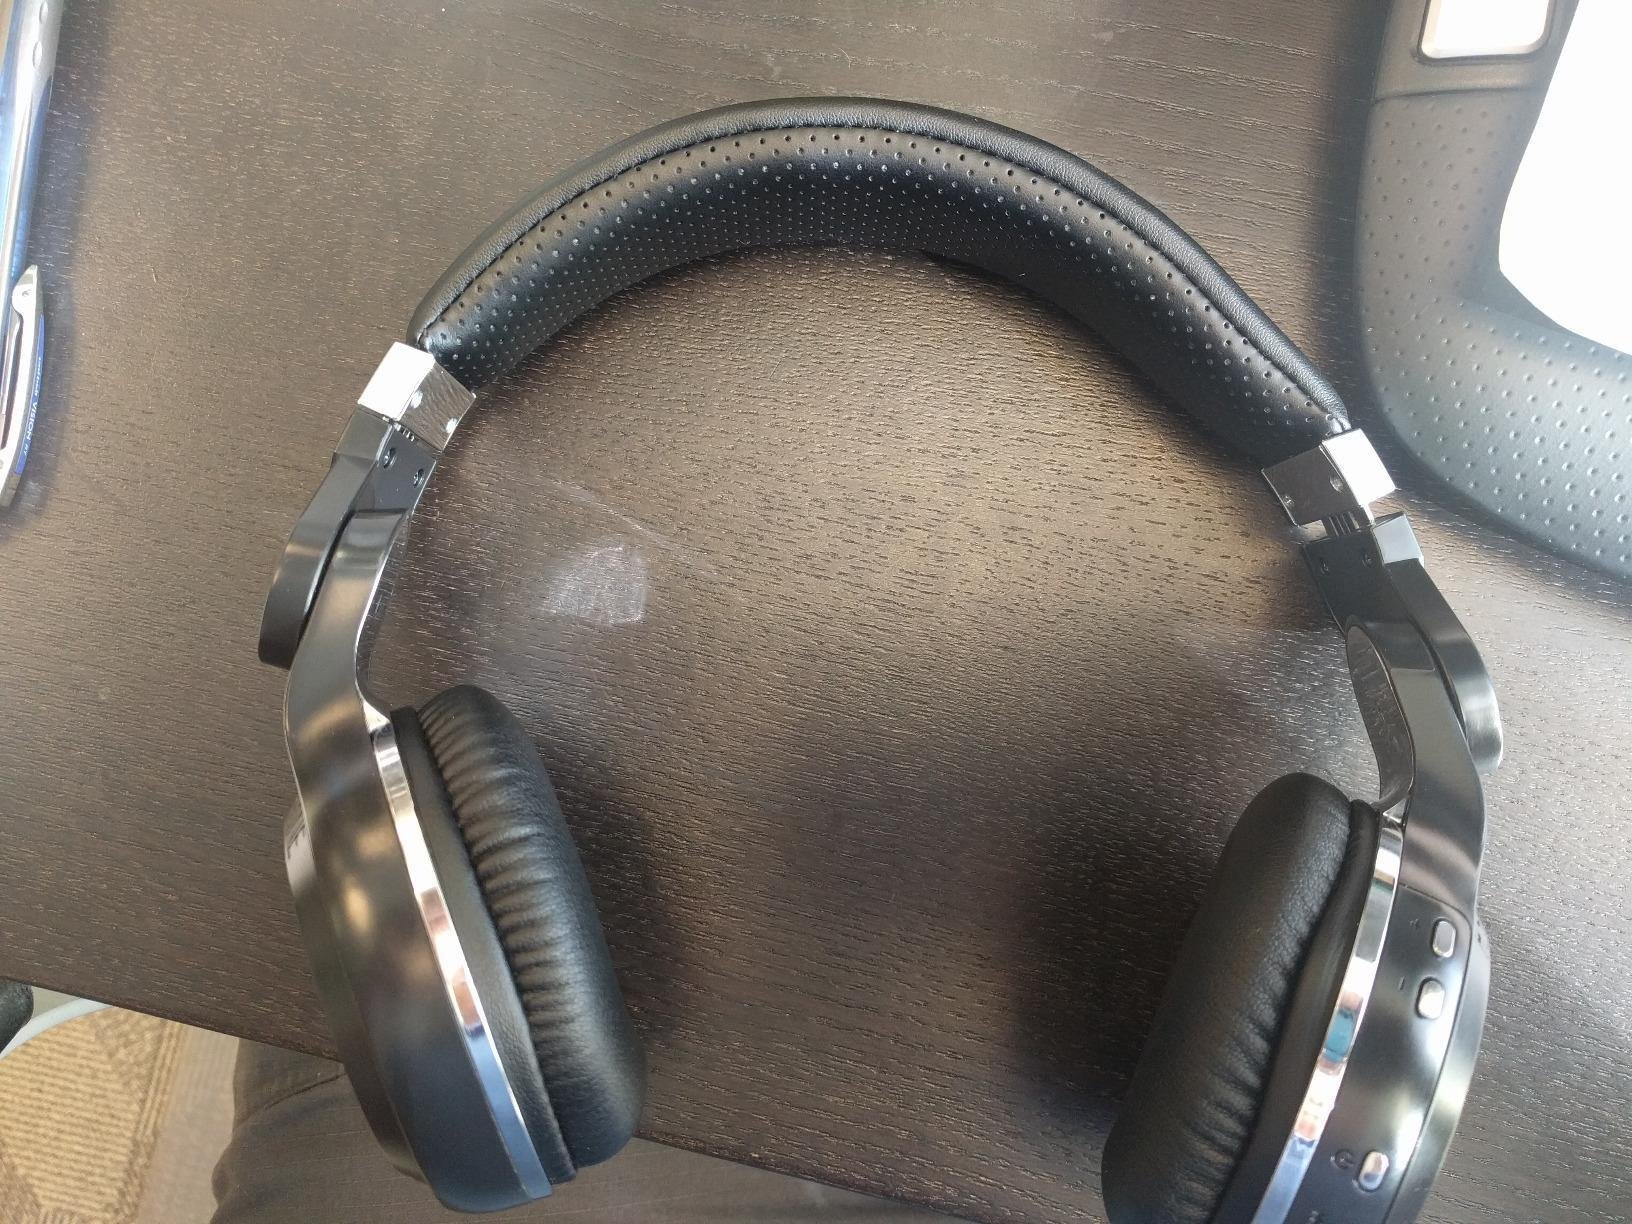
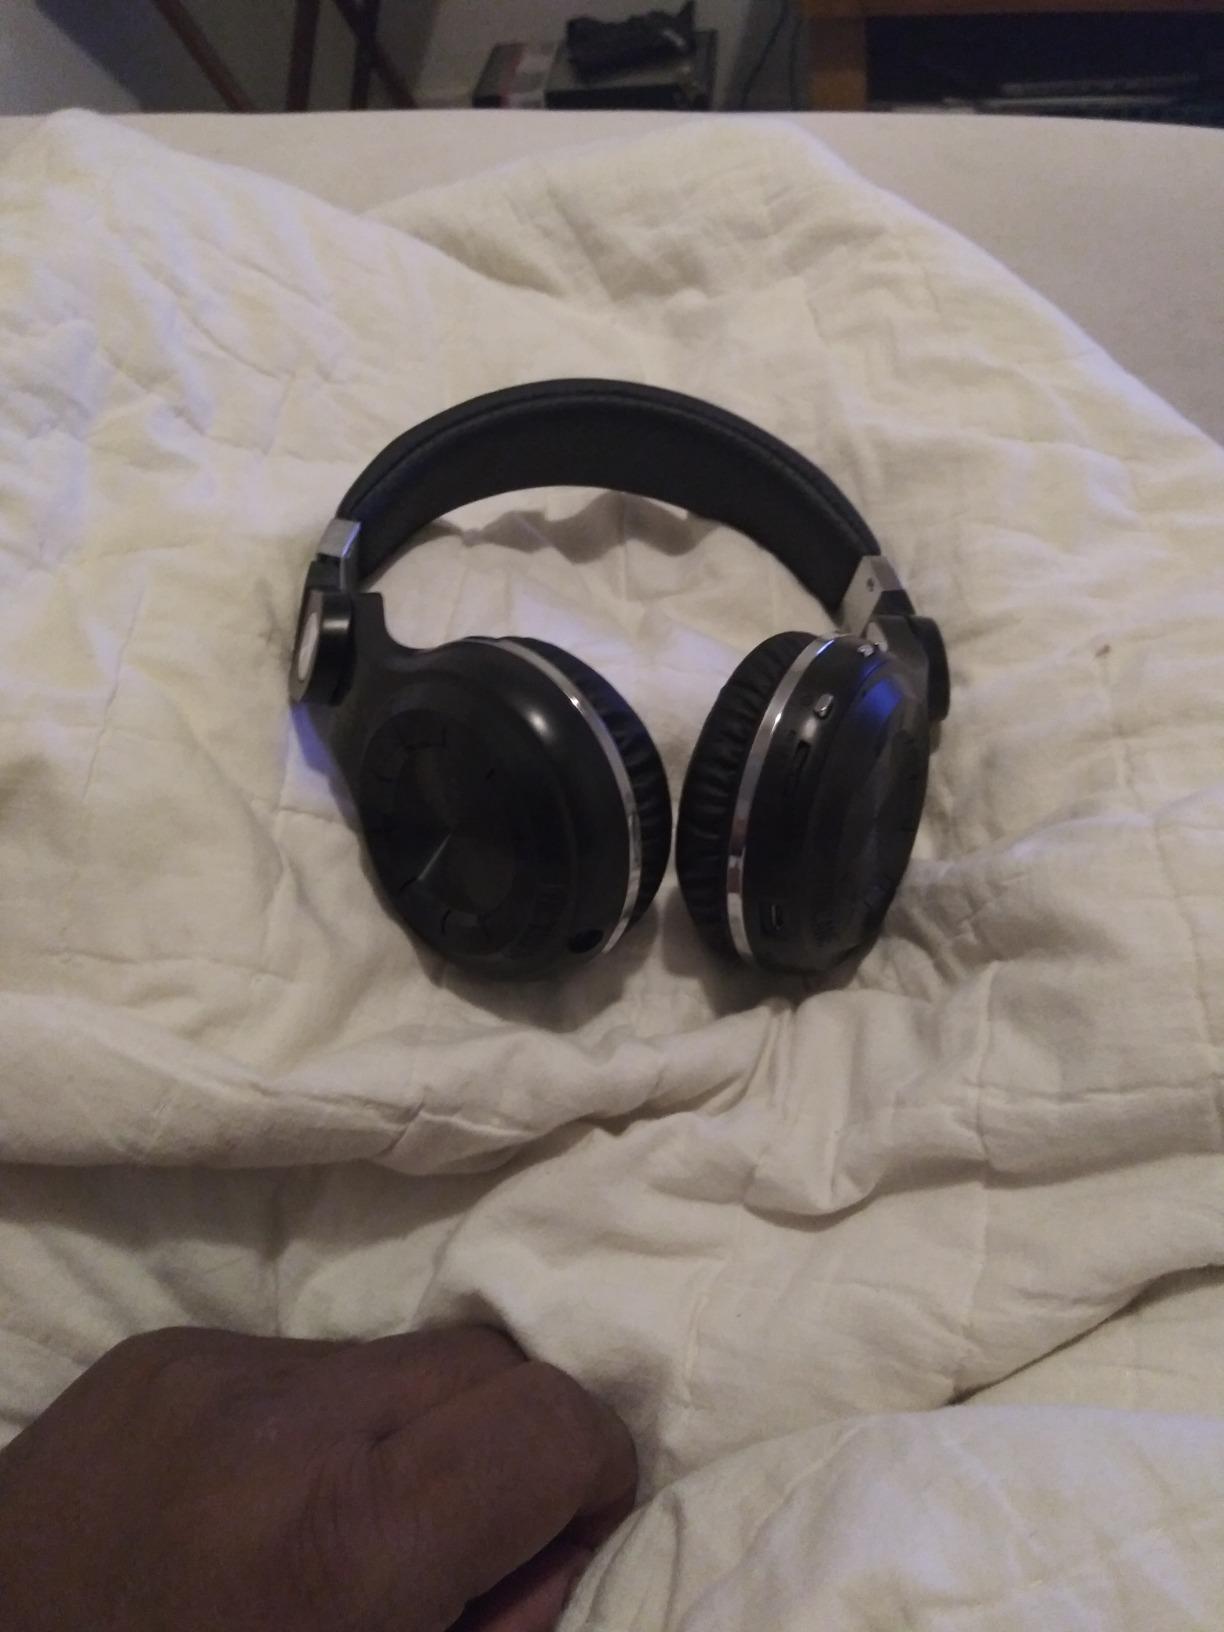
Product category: headphones
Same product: yes